Ahmed Al-Rawahi

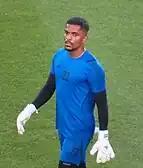
Al-Rawahi with Oman in 2023.

Ahmed is part of the first team squad of the Oman national football team. He was selected for the national team for the first time in 2018. He made his first appearance for Oman on 13 December 2018 in a friendly match against Tajikistan.